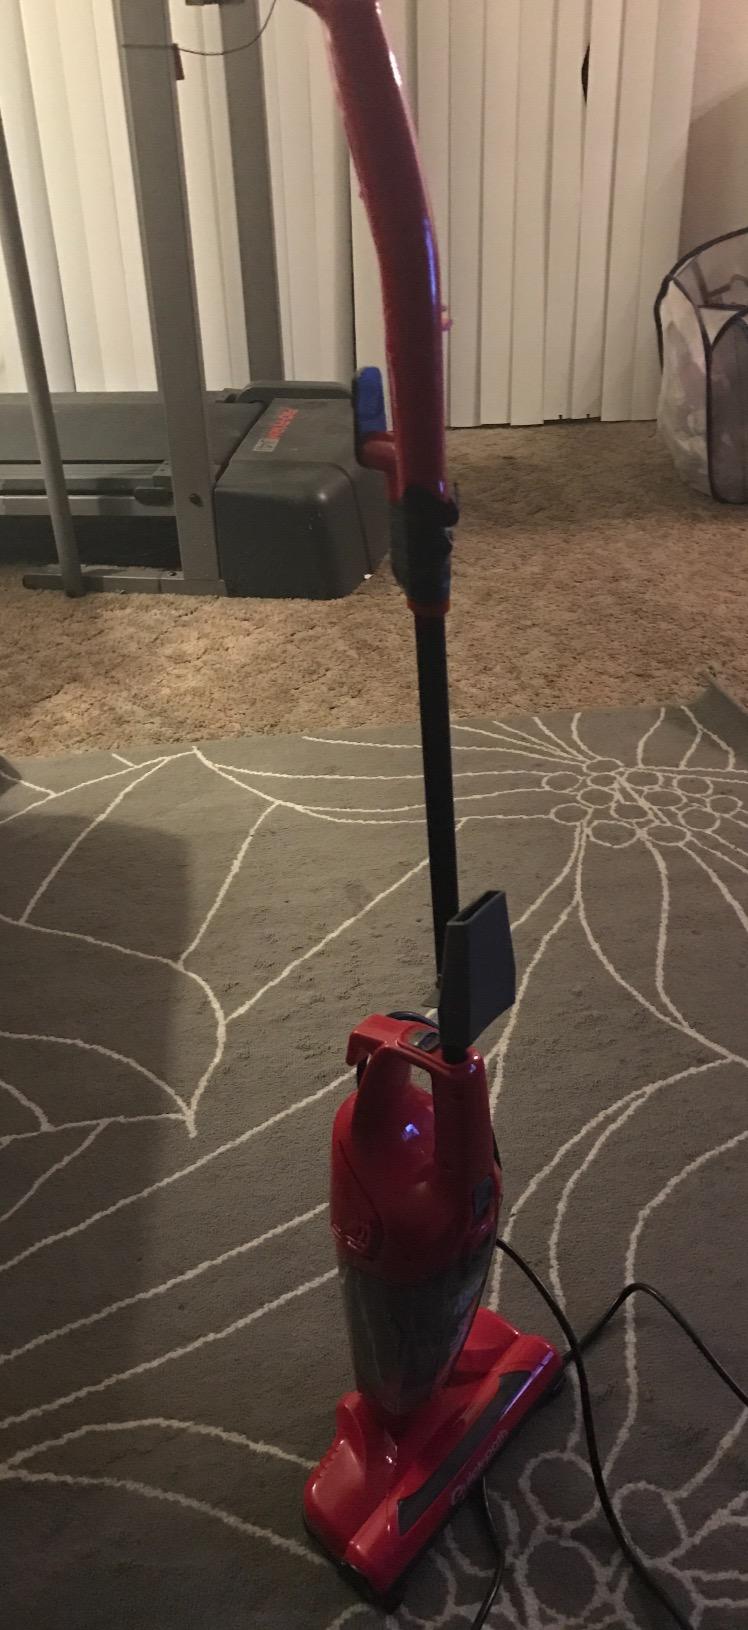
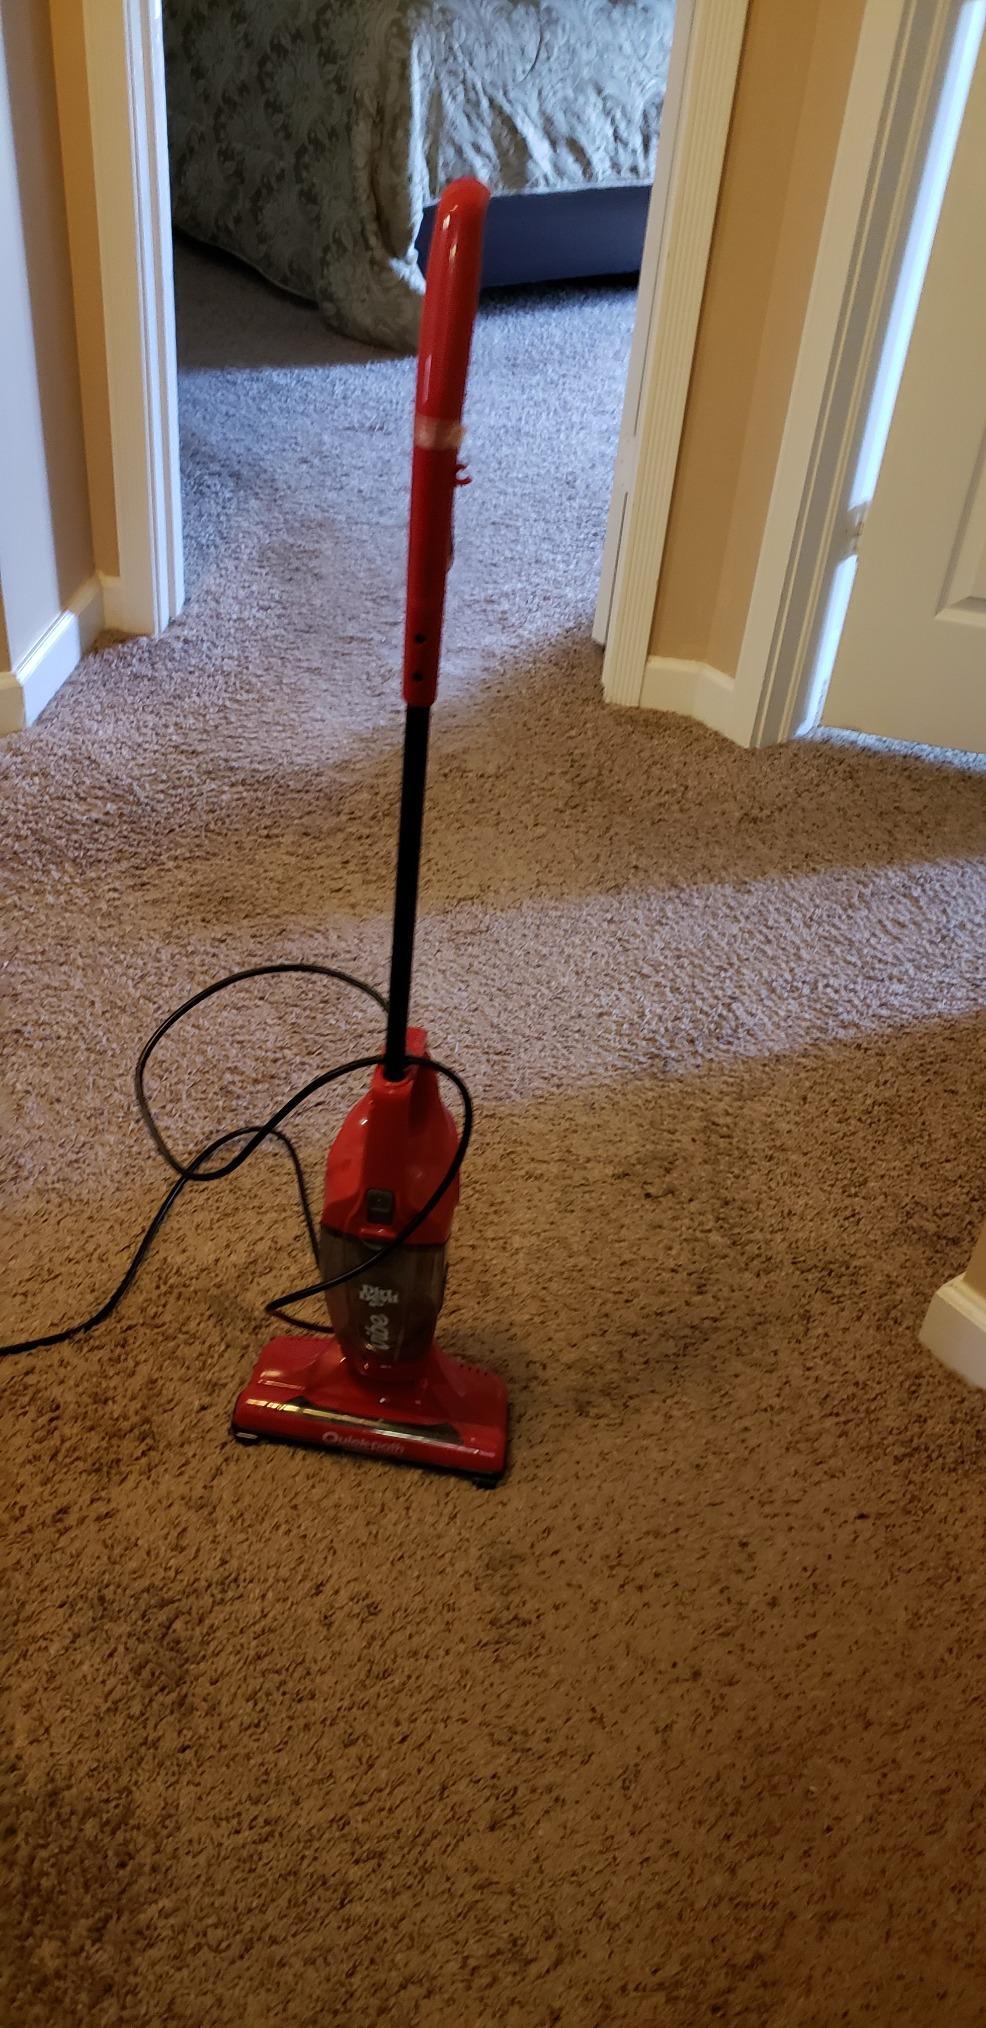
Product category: items_vacuum
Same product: yes